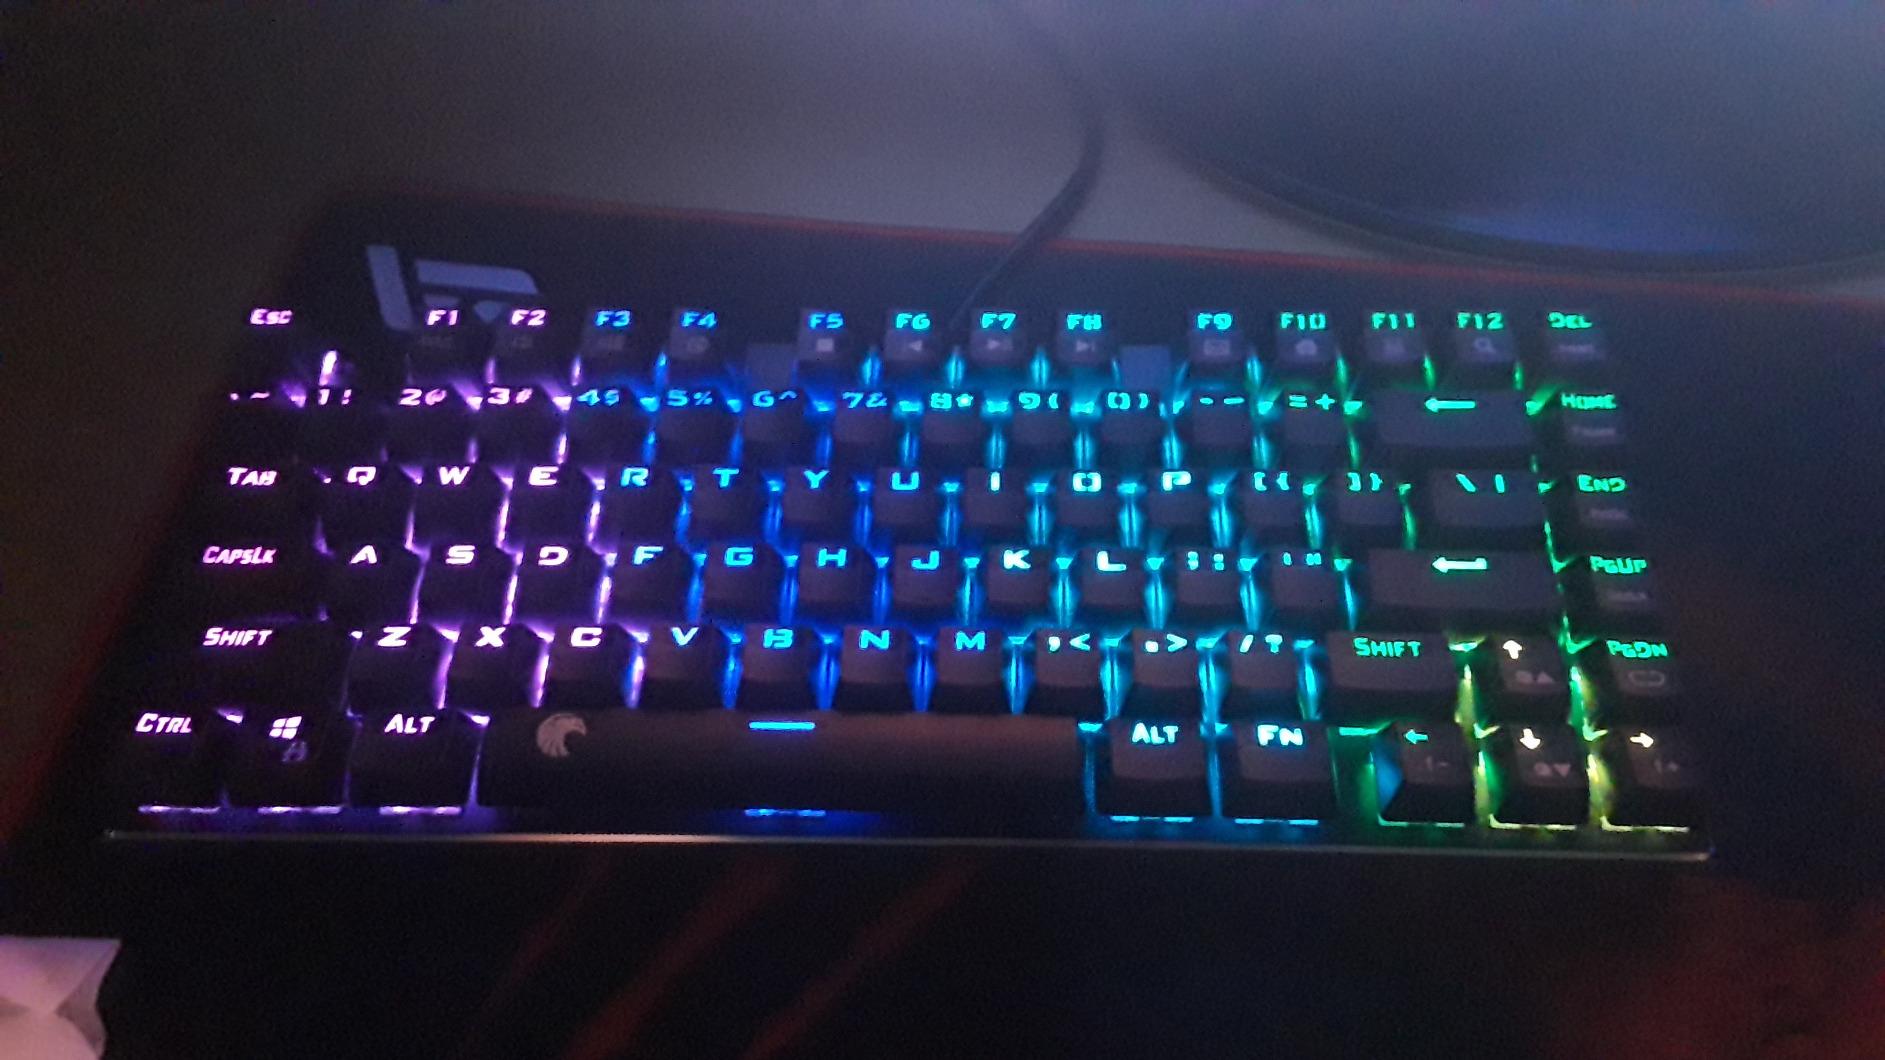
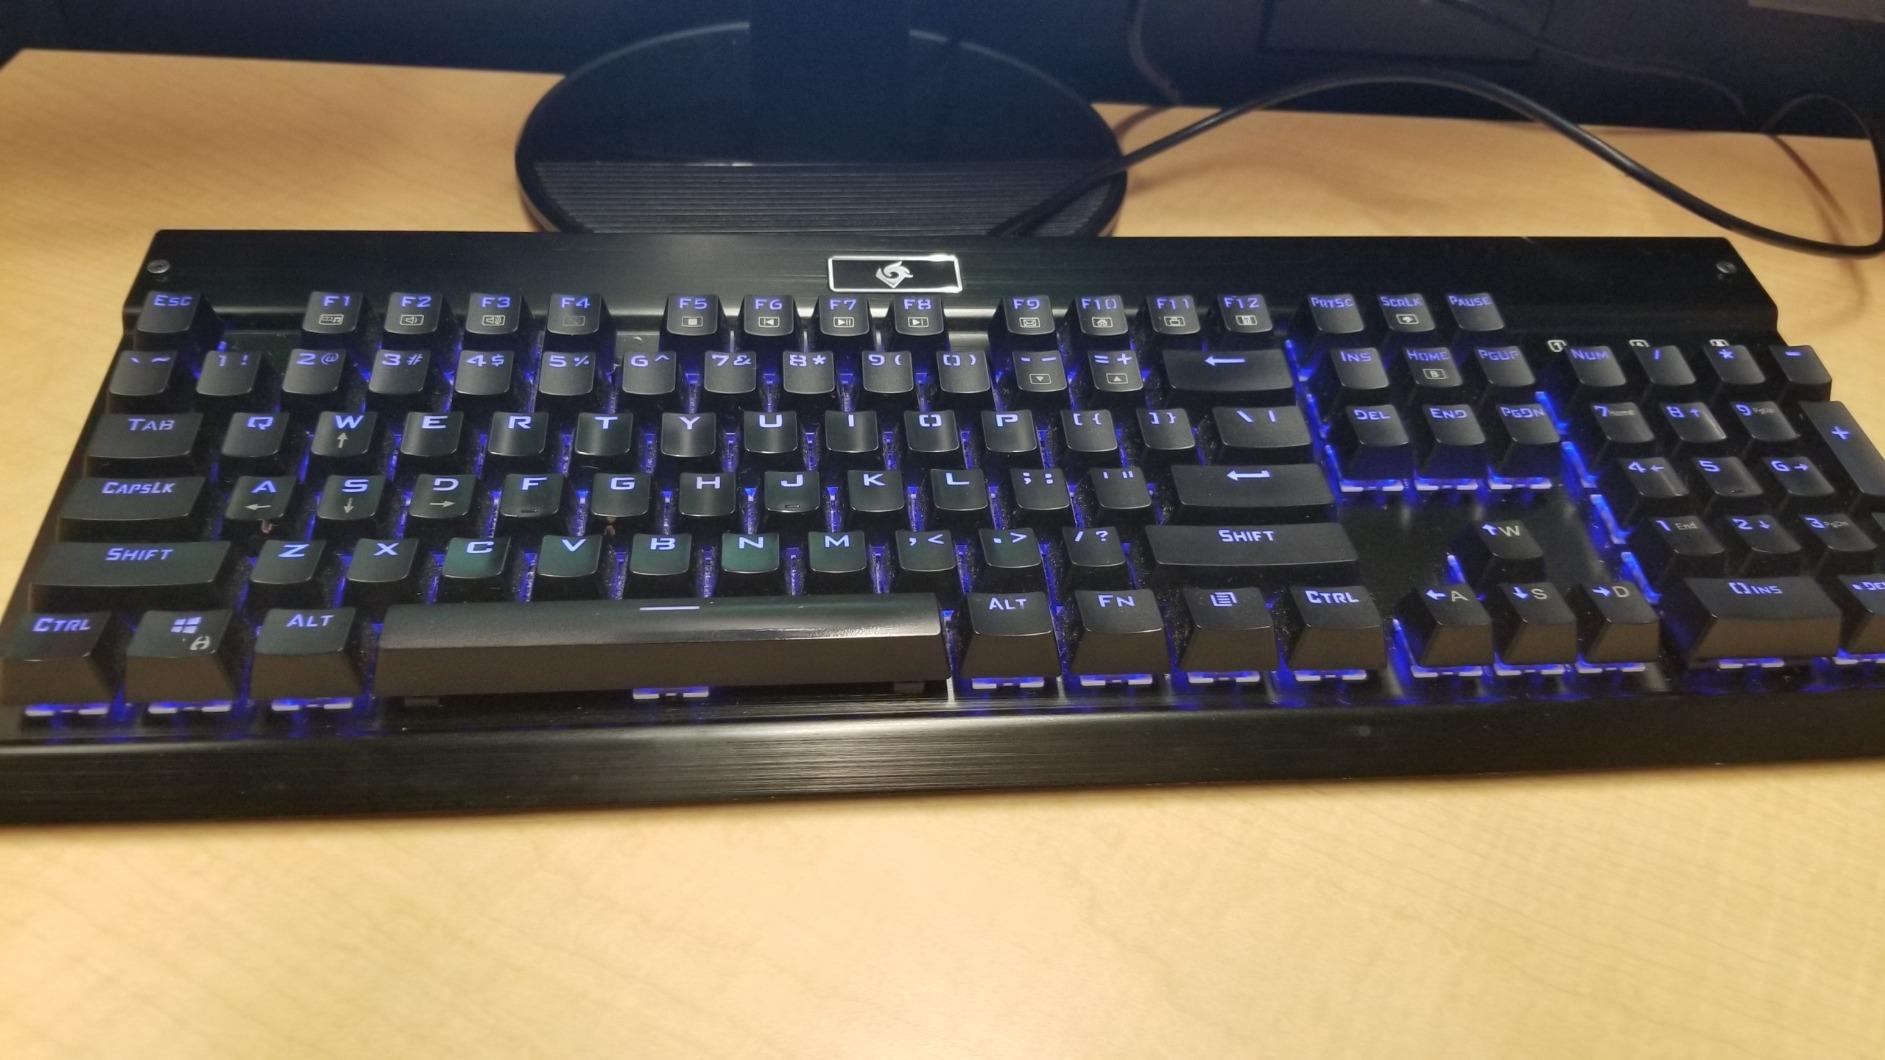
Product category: keyboard
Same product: no